Roman du châtelain de Coucy et de la dame de Fayel

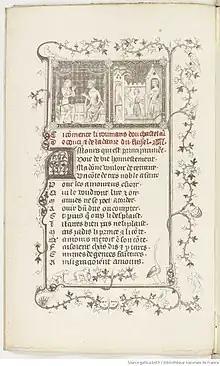
First page in the illuminated manuscript BnF fr. 15098

The Roman du châtelain de Coucy et de la dame de Fayel is a late 13th-century Old French poem in 8,266 lines by the poet Jakemés. It is a fiction inspired by the life of the Châtelain de Coucy, a famous trouvère and crusader who lived a century earlier. It is "the foremost literary" version of the "" type of folk tale, in which a lady is tricked into eating her dead lover's heart.